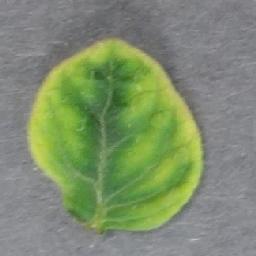
Label: Tomato___Tomato_Yellow_Leaf_Curl_Virus